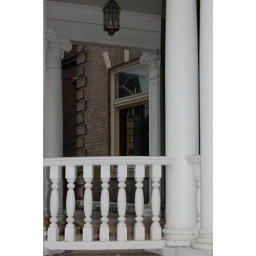
One of the many stained glass windows in the house